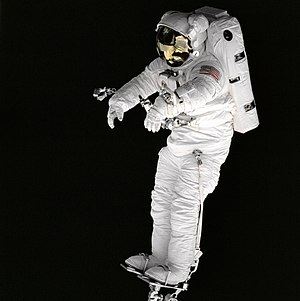
Ilt / Anvendelser / Life-support og rekreativt brug
Ren O2 ved lavt tryk bruges i rumdragter
Ilt eller oxygen er et grundstof med symbolet O og atomnummeret 8. Det er en del af gruppen af chalkogener i det periodiske system, og er et stærkt reaktivt ikkemetal og et oxidationsmiddel, som nemt danner kemiske forbindelser med de fleste andre grundstoffer. Rangeret efter masse er oxygen det tredje-mest forekommende grundstof i universet, efter brint og helium. Ved almindelig temperatur og tryk danner to iltatomer en kemisk binding og danner iltallotropen dioxygen, der er en farveløs og lugtfri diatomisk gas med den kemiske formel O₂. Diatomisk oxygen udgør 20,8% af Jordens atmosfære. Iltniveauet i atmosfæren er dog på vej nedad på verdensplan, hvilket muligvis skyldes afbrænding af fossile brændstoffer. Ilt er det mest forekommende grundstof i jordskorpen rangeret efter masse, da oxidforbindelser såsom siliciumdioxid udgør næsten halvdelen af skorpens masse.